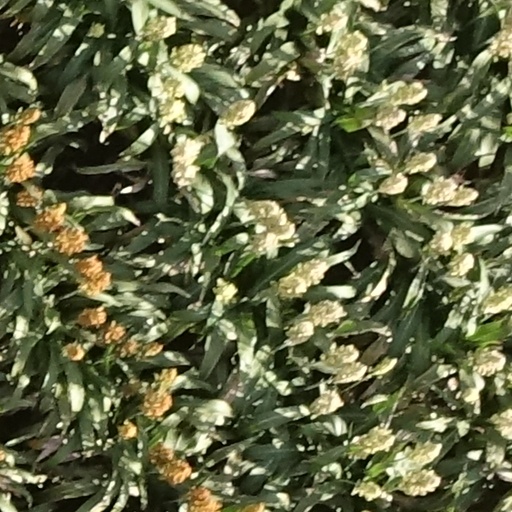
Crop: sorghum